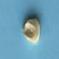
Maize quality: Good